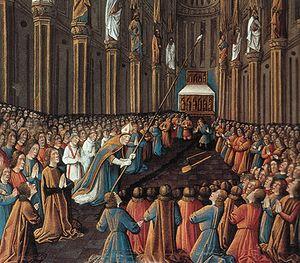
Découverte de la Sainte Lance, miniature tirée des Passages d'outremer de Sébastien Mamerot
Adhémar ou Adémar de Monteil, est un évêque du Puy de 1077 à 1098 et le légat pontifical de la première croisade.
La Sainte Lance est l’une des reliques de la Passion du Christ. Elle est considérée comme étant l’arme qui aurait percé le flanc droit de Jésus lors de sa crucifixion.
Le premier siège d'Antioche eut lieu du 21 octobre 1097 au 2 juin 1098. Le second siège lui succède lorsque les musulmans tentèrent de reprendre la ville aux croisés et dura du 7 juin au 28 juin 1098.